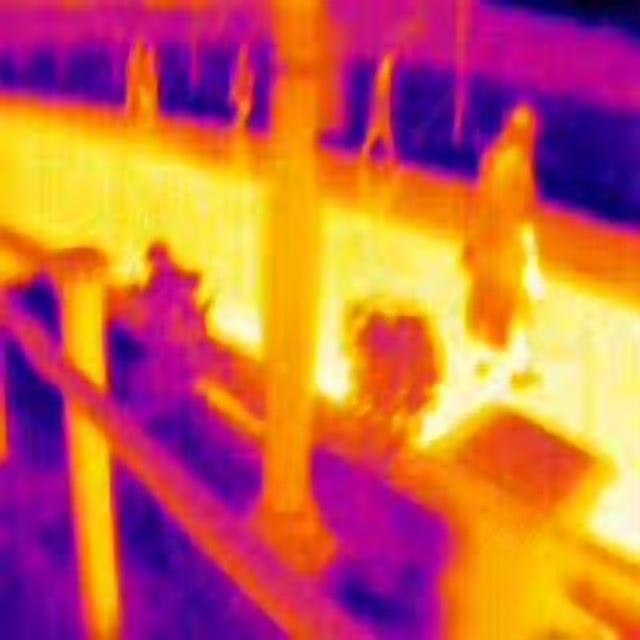
Detected objects:
label: person
label: person
label: person
label: person
label: person